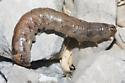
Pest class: cutworms